Chain mail

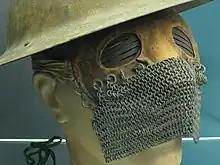
WWI Splatter Mask on display at the Army Medical Services Museum

After the fall of the Western Empire, much of the infrastructure needed to create plate armour diminished. Eventually the word "mail" came to be synonymous with armour. It was typically an extremely prized commodity, as it was expensive and time-consuming to produce and could mean the difference between life and death in a battle. Historically mail makers were often men, but women also undertook the work: Alice la Haubergere was an armourer who worked in Cheapside in the early 1300s and in York in 1446 Agnes Hecche inherited her father's mail making tools to continue her work after his death. Mail from dead combatants was frequently looted and was used by the new owner or sold for a lucrative price. As time went on and infrastructure improved, it came to be used by more soldiers. The oldest intact mail hauberk still in existence is thought to have been worn by Leopold III, Duke of Austria, who died in 1386 during the Battle of Sempach.